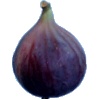
Label: fig